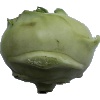
Label: kohlrabi